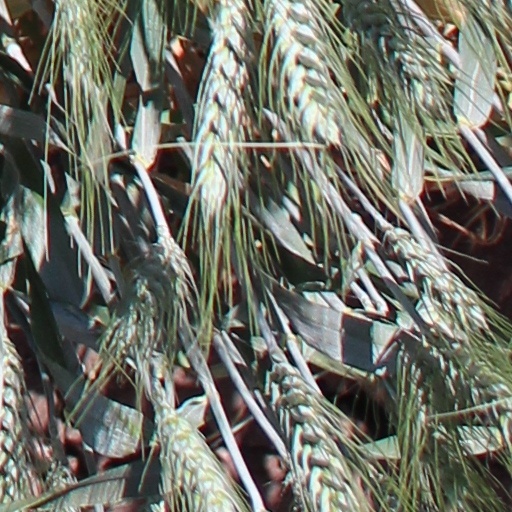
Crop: wheat